Progressive Era

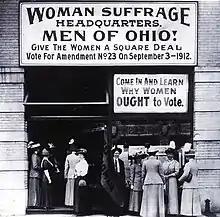
In 1912, women's suffrage headquarters reached out to men in Cleveland, Ohio.

President Theodore Roosevelt was a leader of the Progressive movement, and he championed his "Square Deal" domestic policies, promising the average citizen fairness, breaking of trusts, regulation of railroads, and pure food and drugs. He made conservation a top priority and established many new national parks, forests, and monuments intended to preserve the nation's natural resources. In foreign policy, he focused on Central America where he began construction of the Panama Canal. He expanded the army and sent the Great White Fleet on a world tour to project the United States naval power around the globe. His successful efforts to broker the end of the Russo-Japanese War won him the 1906 Nobel Peace Prize. He avoided controversial tariff and money issues.